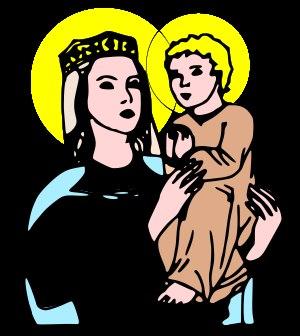
Maxstadt est une commune française, faisant partie de l'Agglo Saint-Avold Centre mosellan, située dans le département de la Moselle et le bassin de vie de la Moselle-Est, en région Grand Est.